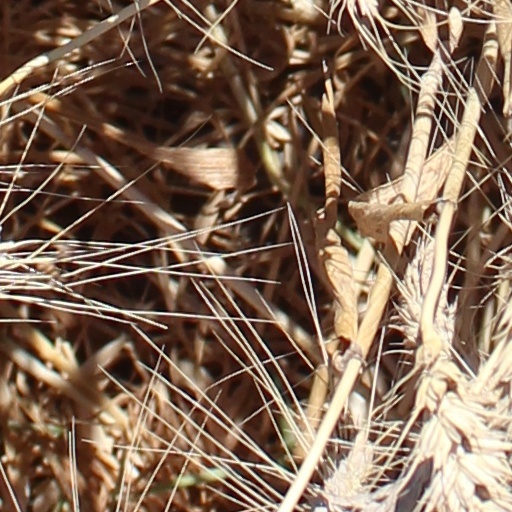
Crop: wheat